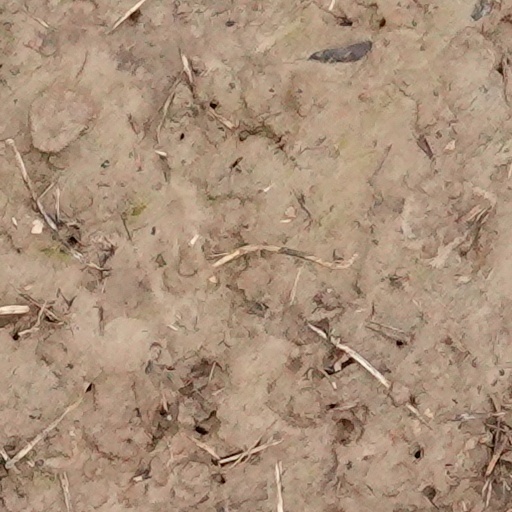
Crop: wheat